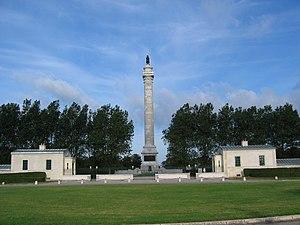
Wimille est une commune française située dans le département du Pas-de-Calais en région Hauts-de-France.
La colonne de la Grande Armée ou colonne Napoléon est une colonne commémorative élevée à Wimille, près de Boulogne-sur-Mer, entre 1804 et 1823. Œuvre de l’architecte Éloi Labarre, elle est haute de 54 mètres. Une statue de Napoléon Bonaparte tournant le dos à la mer et à son ennemi, l'Angleterre, se trouve au sommet.
Cet article recense une partie des monuments historiques du Pas-de-Calais, en France.